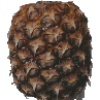
Label: Pineapple 1